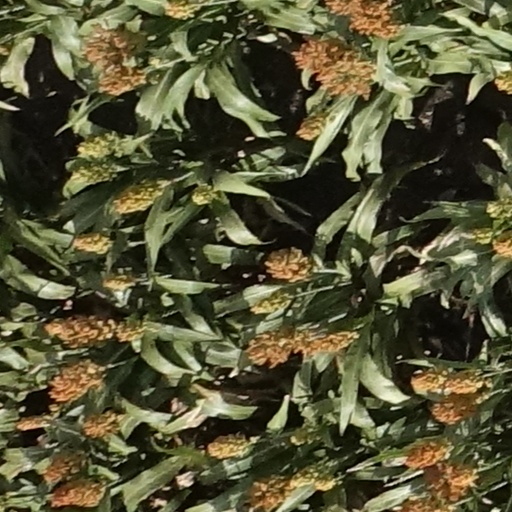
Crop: sorghum